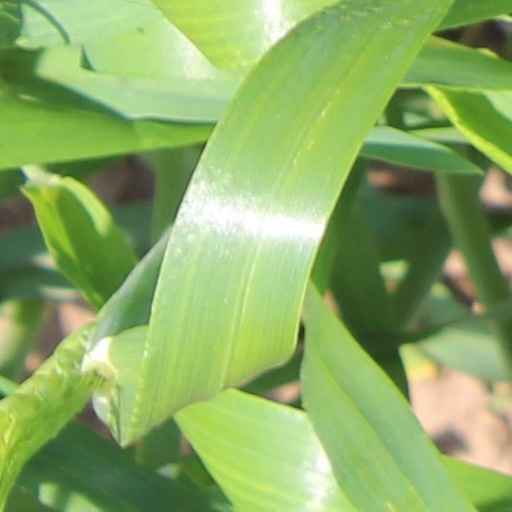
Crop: wheat